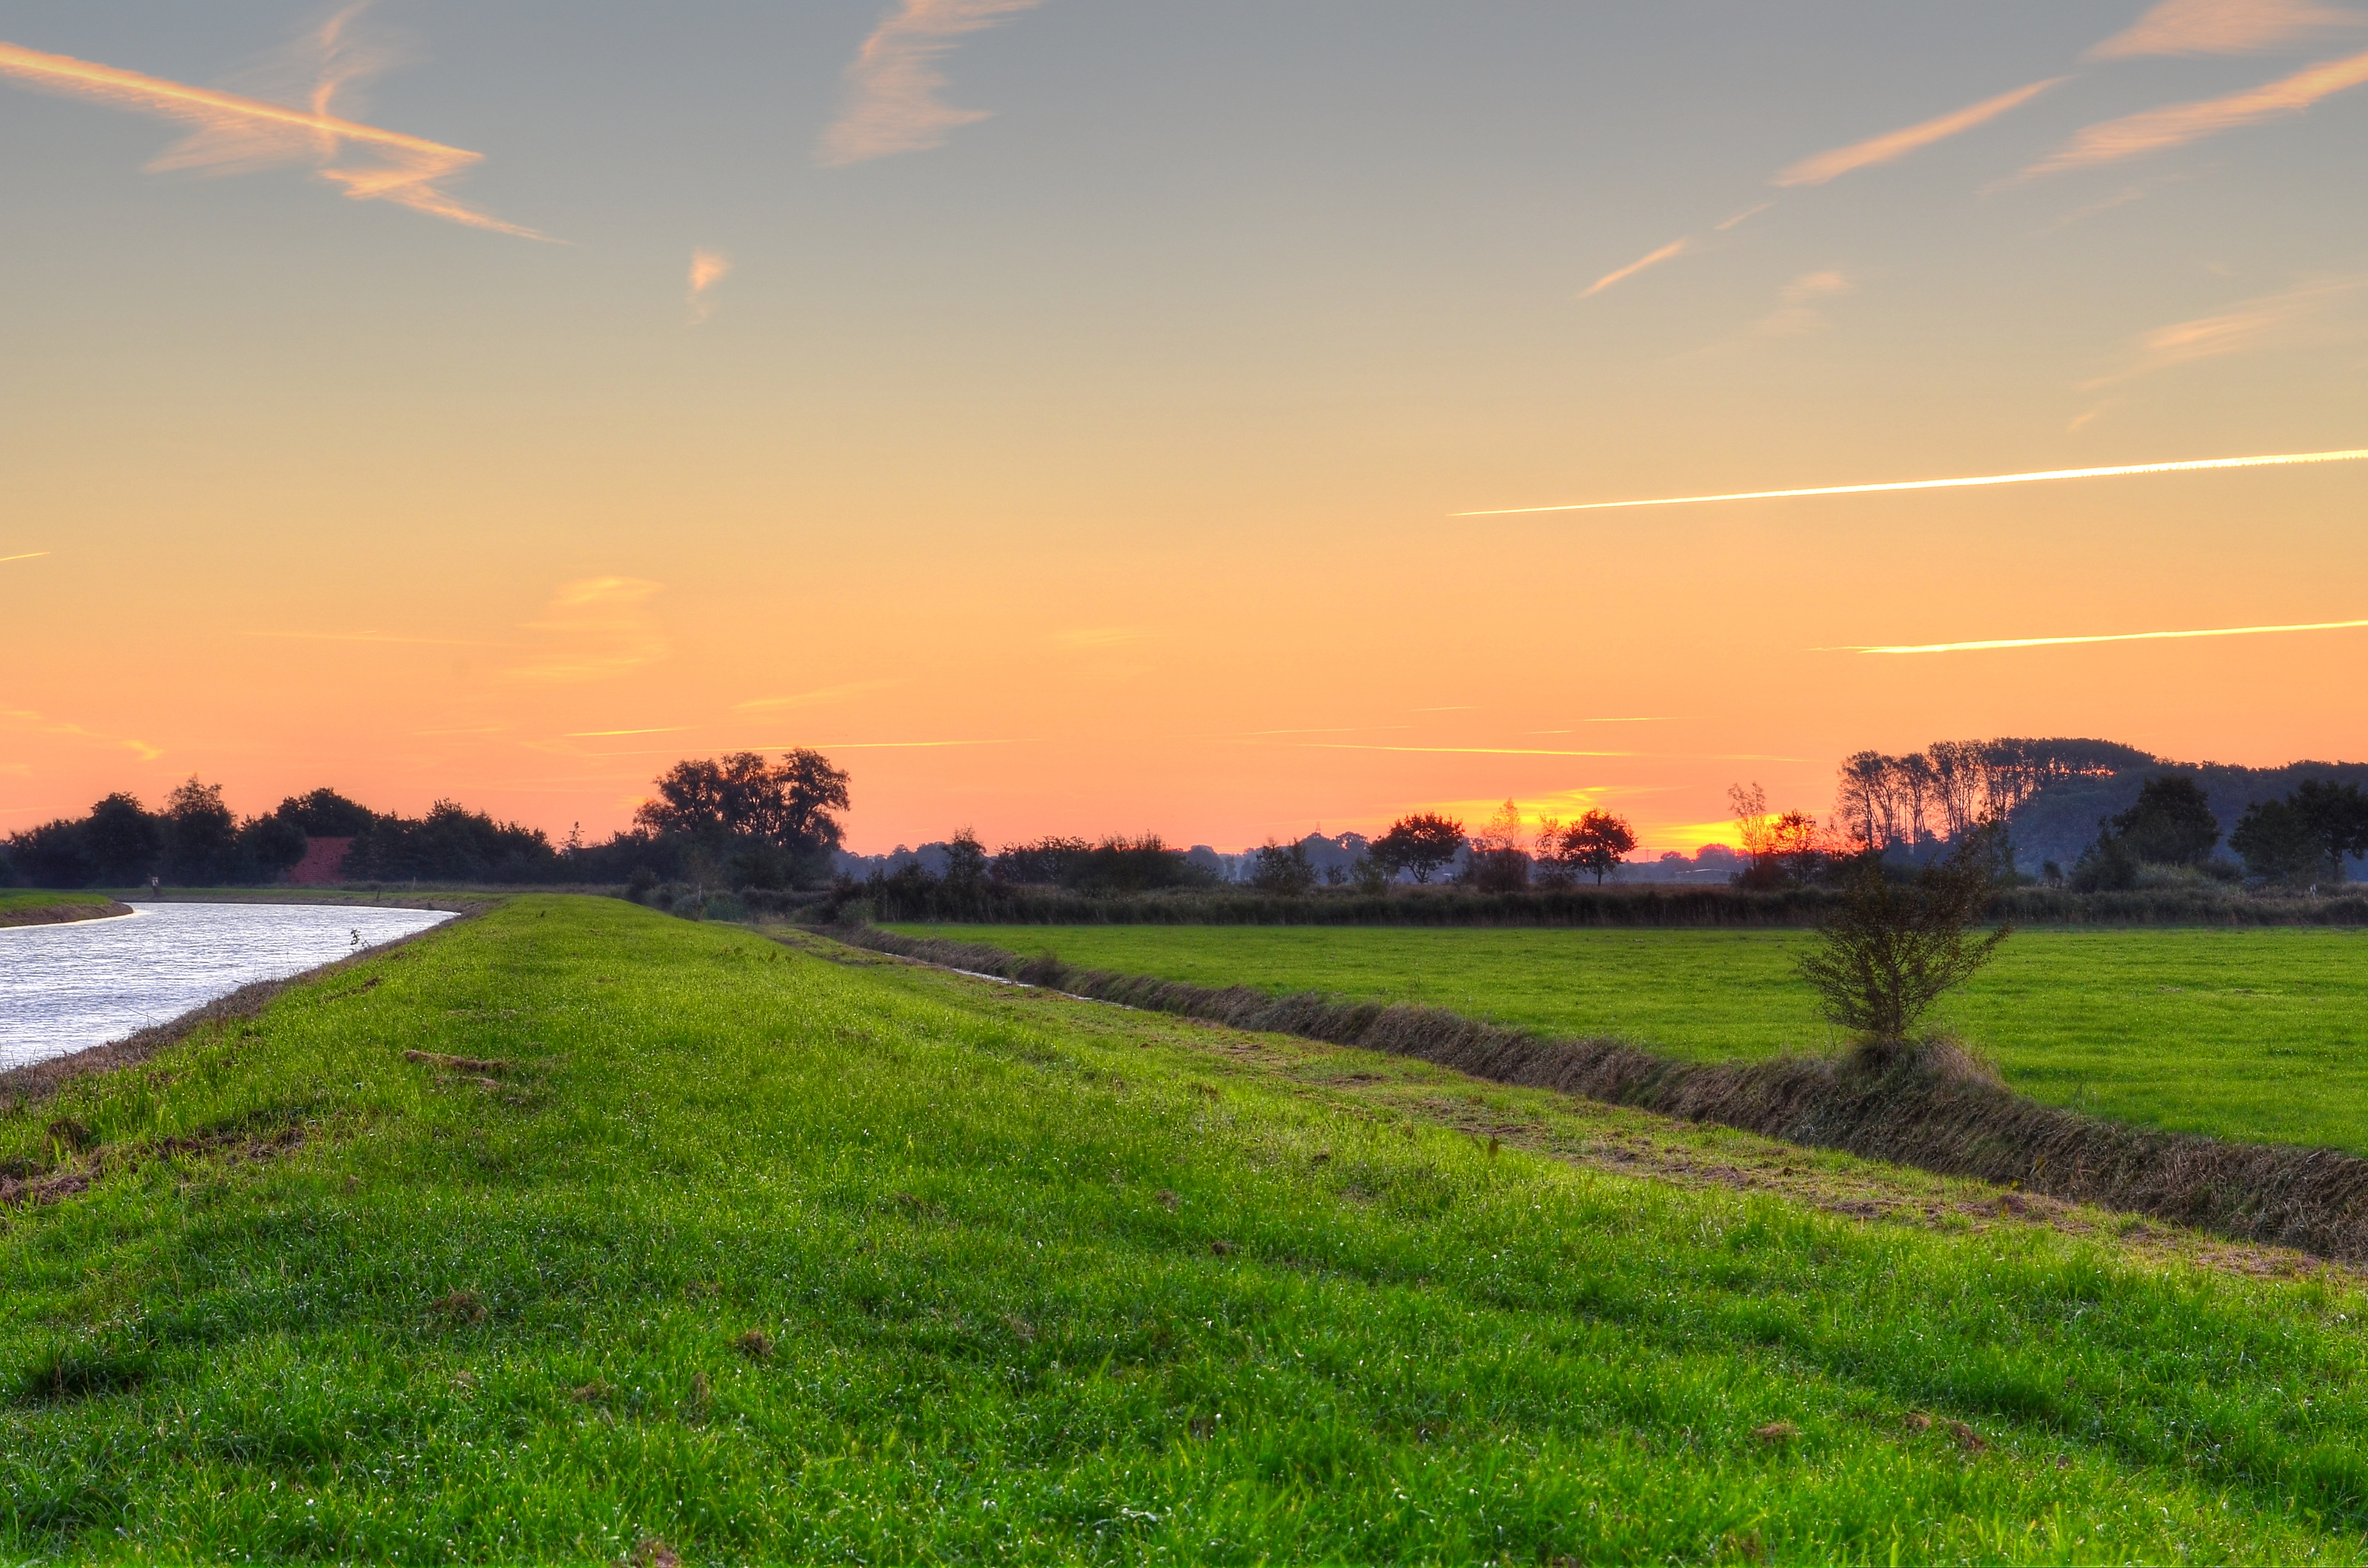
landscape, nature, grass, horizon, marsh, cloud, sky, sun, sunrise, sunset, field, meadow, prairie, sunlight, morning, hill, dawn, dusk, evening, agriculture, plain, grassland, rural area, atmospheric phenomenon, grass family, ems jade canal, dykhausen